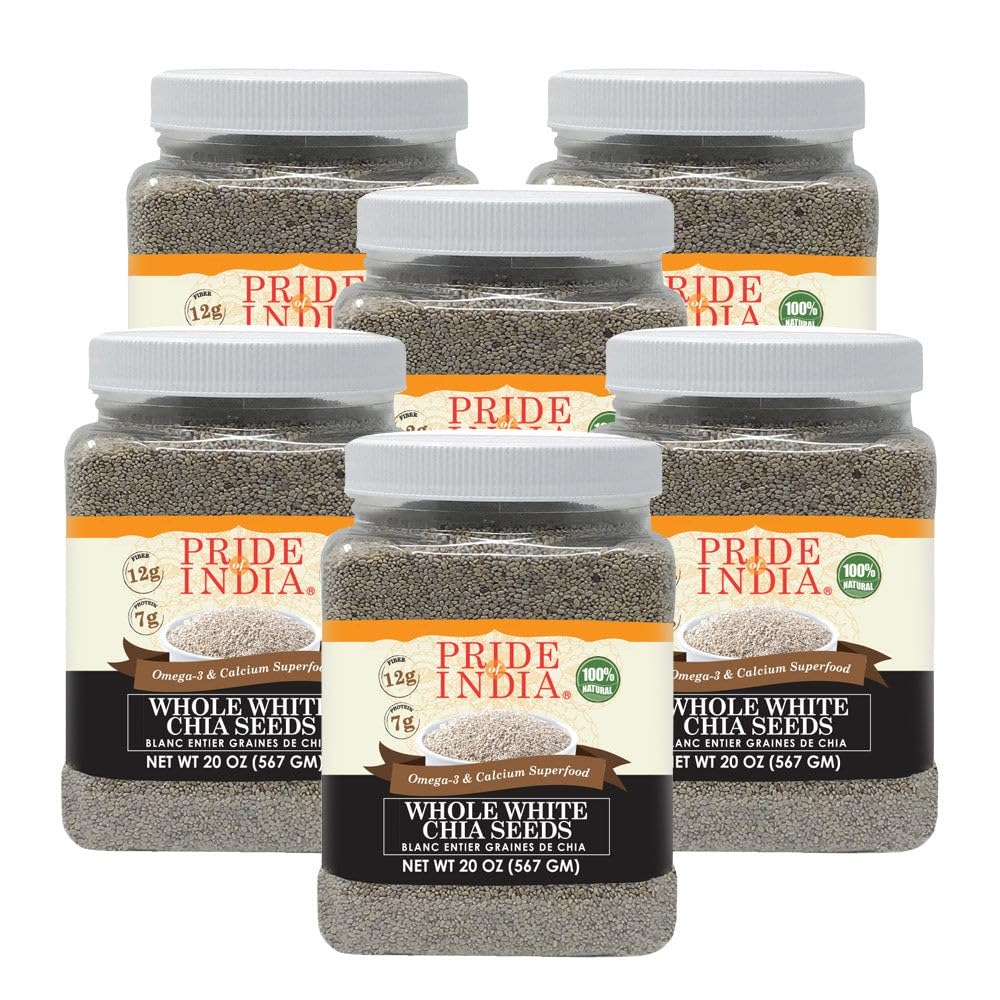
Item Name: Pride Of India - PACK of 6 - Whole White Chia Seeds Raw Natural - 1.25 Pound (20 Oz) Jar with 24+ Servings - Omega-3 & Calcium Superfood - Great in Smoothies, Yogurt, Baking, Cereal, Cookies
Bullet Point 1: 100% Natural White Chia Seeds - Omega-3 (4.8g) & Calcium (18% d.v.) Rich Ancient Aztek Mayan Super Seeds
Bullet Point 2: Protein & Fiber Rich Supergrain - 12 grams Dietary Fiber & 7 grams Protein Per Ounce
Bullet Point 3: Excellent for heart health - Contains High Quality essential vitamins & minerals that promote general well being.
Bullet Point 4: 1.25 lbs Good to make 24 servings - Supplement with Yogurt, Smoothies, Salads, Shakes, Rice, or Eggs
Bullet Point 5: Gluten Free, GMO Free, Vegan, BPA Free, Product of Argentina, Packaged in USA using American Made Packaging Materials
Product Description: Our chia seed is cultivated in the mountainous round regions of South America. 'Chia' stands for strength in the Mayan culture, and has been consumed as a superfood in ancient Aztec and Mayan civilizations by warriors. It has high amounts of Omega 3 fatty acids making it excellent for heart health. It also contains high quality essential proteins and numerous vitamins/minerals that promote general well being.
Value: 20.0
Unit: Ounce

Price: 49.99